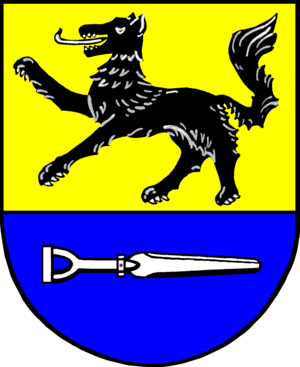
Wulfsmoor
Coat of arms of Wulfsmoor
Wulfsmoor er en by og kommune i det nordlige Tyskland, beliggende i Amt Kellinghusen i den nordøstlige del af Kreis Steinburg. Kreis Steinburg ligger i den sydvestlige del af delstaten Slesvig-Holsten.